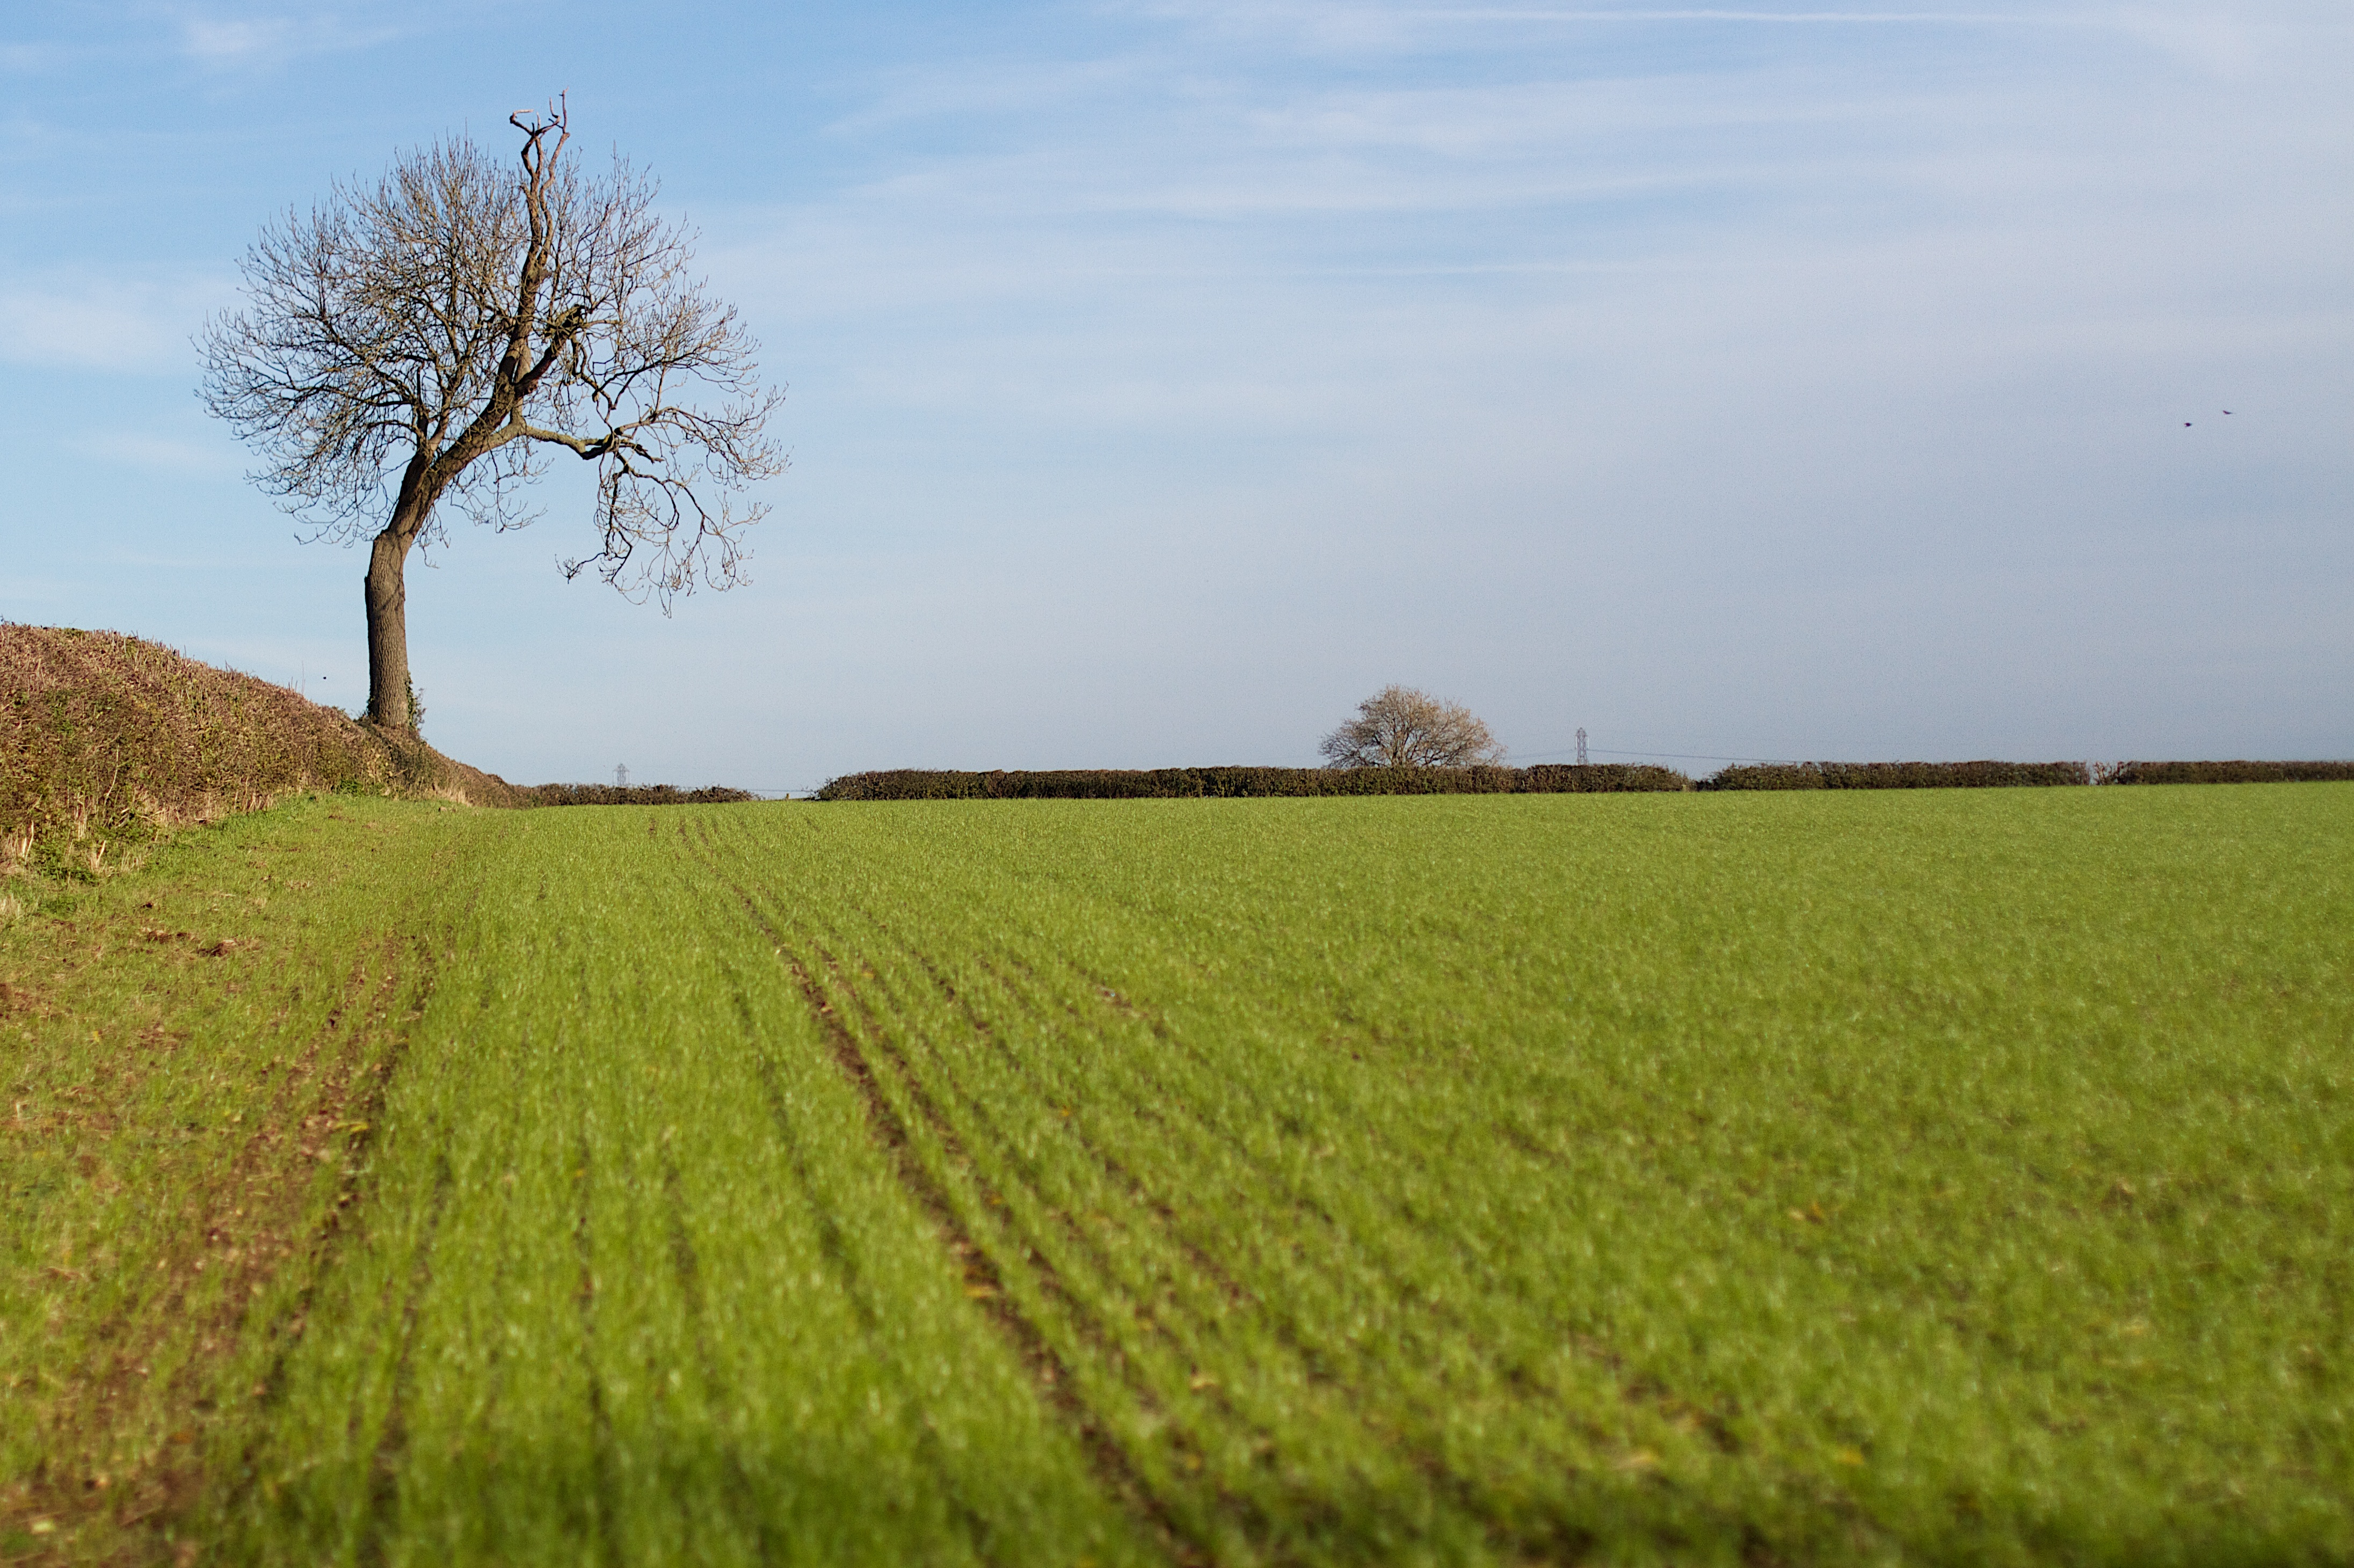
plant, field, farm, meadow, prairie, food, crop, pasture, soil, agriculture, plain, rapeseed, cool image, grassland, ecosystem, brassica, steppe, rural area, paddy field, grass family